NSCAD University

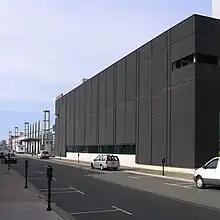
Port Campus, designed by MacKay-Lyons Sweetapple Architects of Halifax

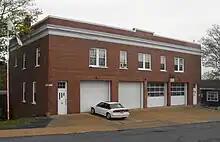
Lunenburg Community Residency building

NSCAD has a long and distinguished history of offering the public the opportunity to study in a visual arts environment. The School of Extended Studies continues this tradition by offering the public a wide variety of non-credit studio and audit lecture courses in fine arts, media arts, craft and design. The School also manages the 30-credit Visual Arts Certificate for Teachers program, the 30-credit Visual Arts Certificate in Studio and the pre-university summer study credit program. Credit programs have admission requirements. Noncredit programs have no admission requirements although prerequisites must be met for some courses.